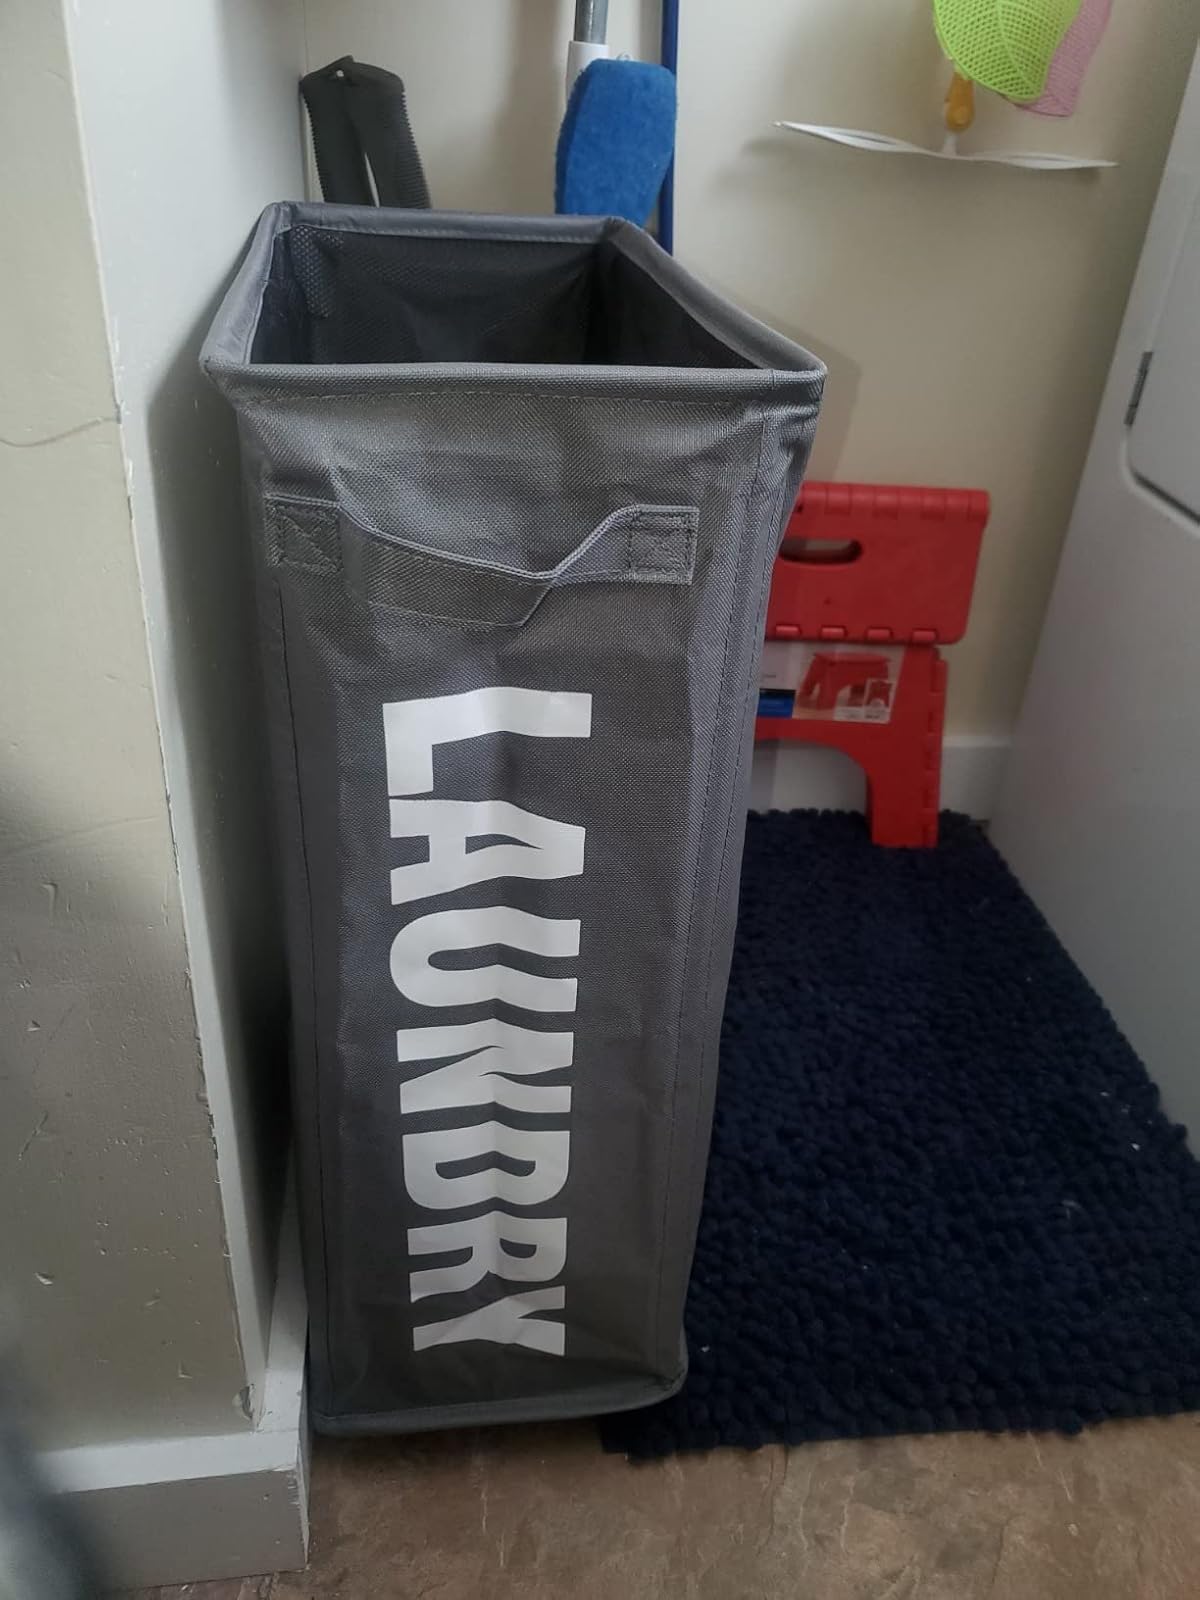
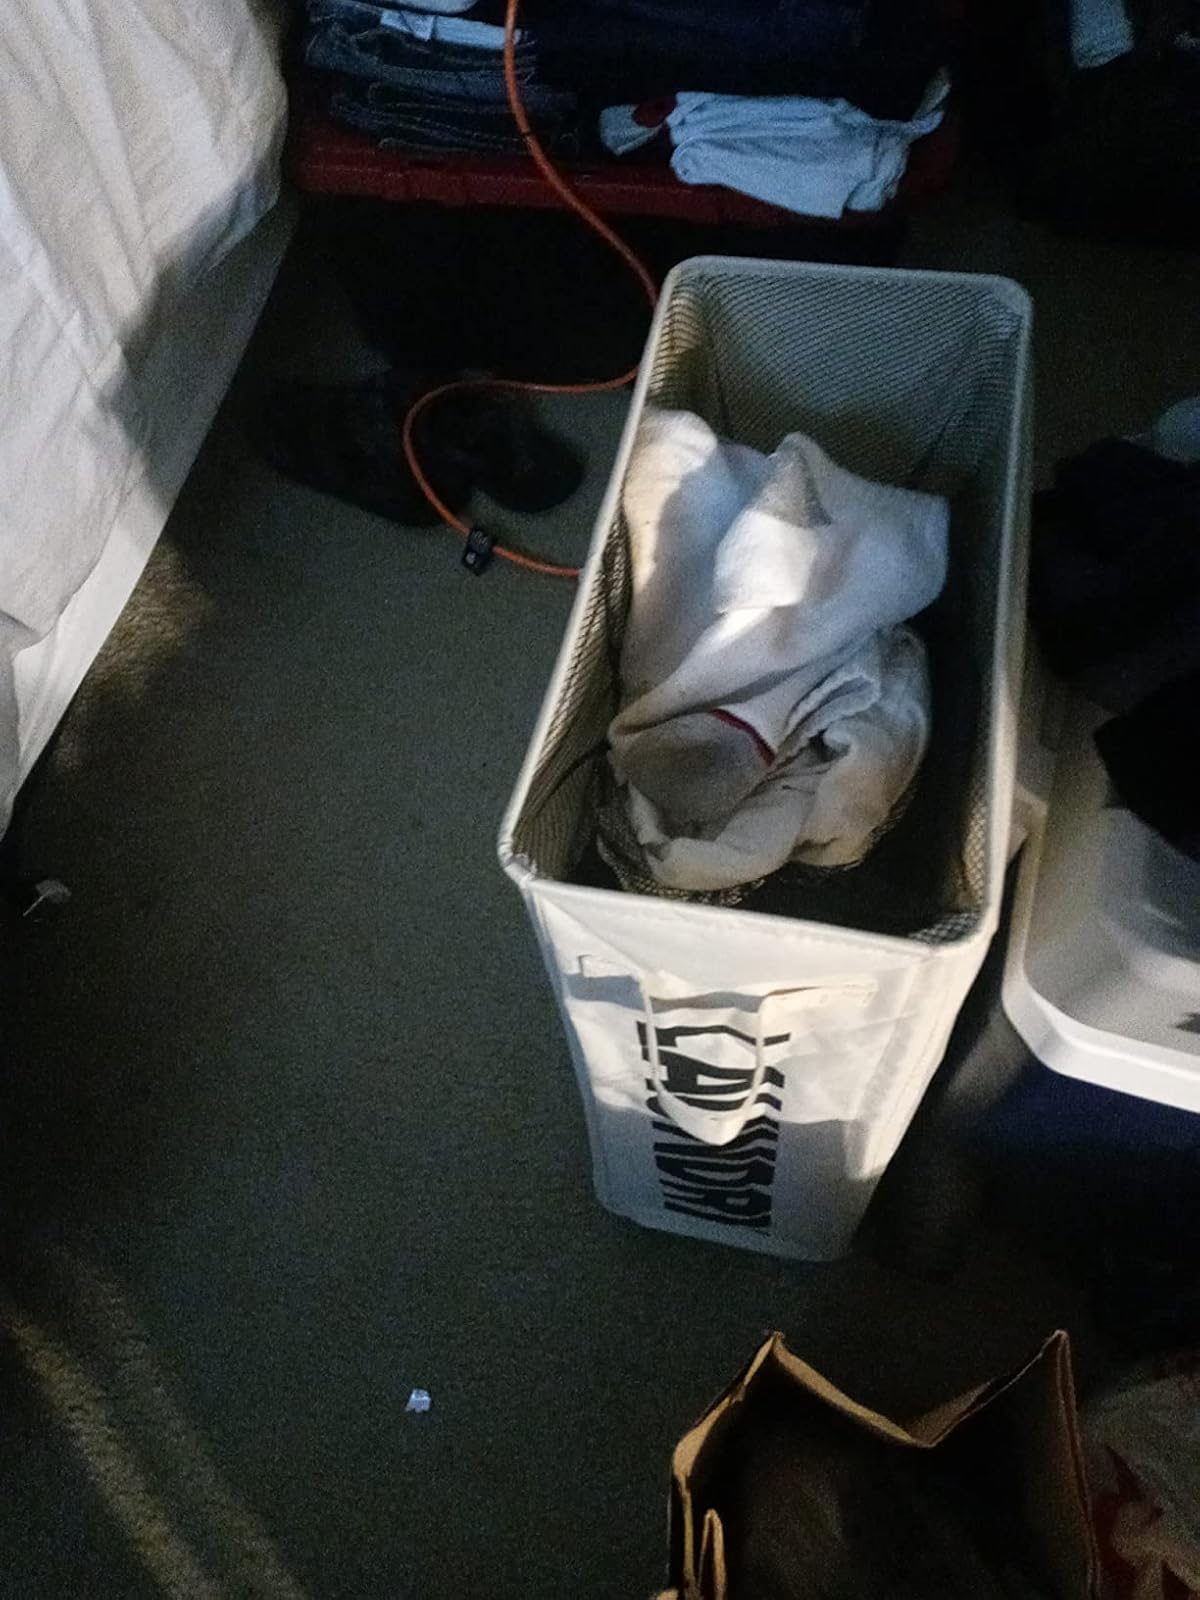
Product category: items_hamper
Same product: no